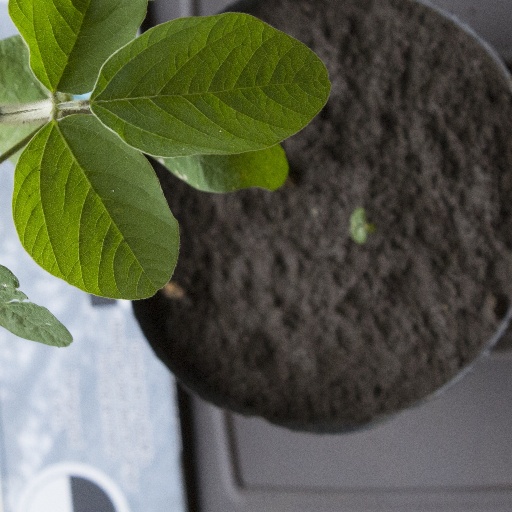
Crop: soybean